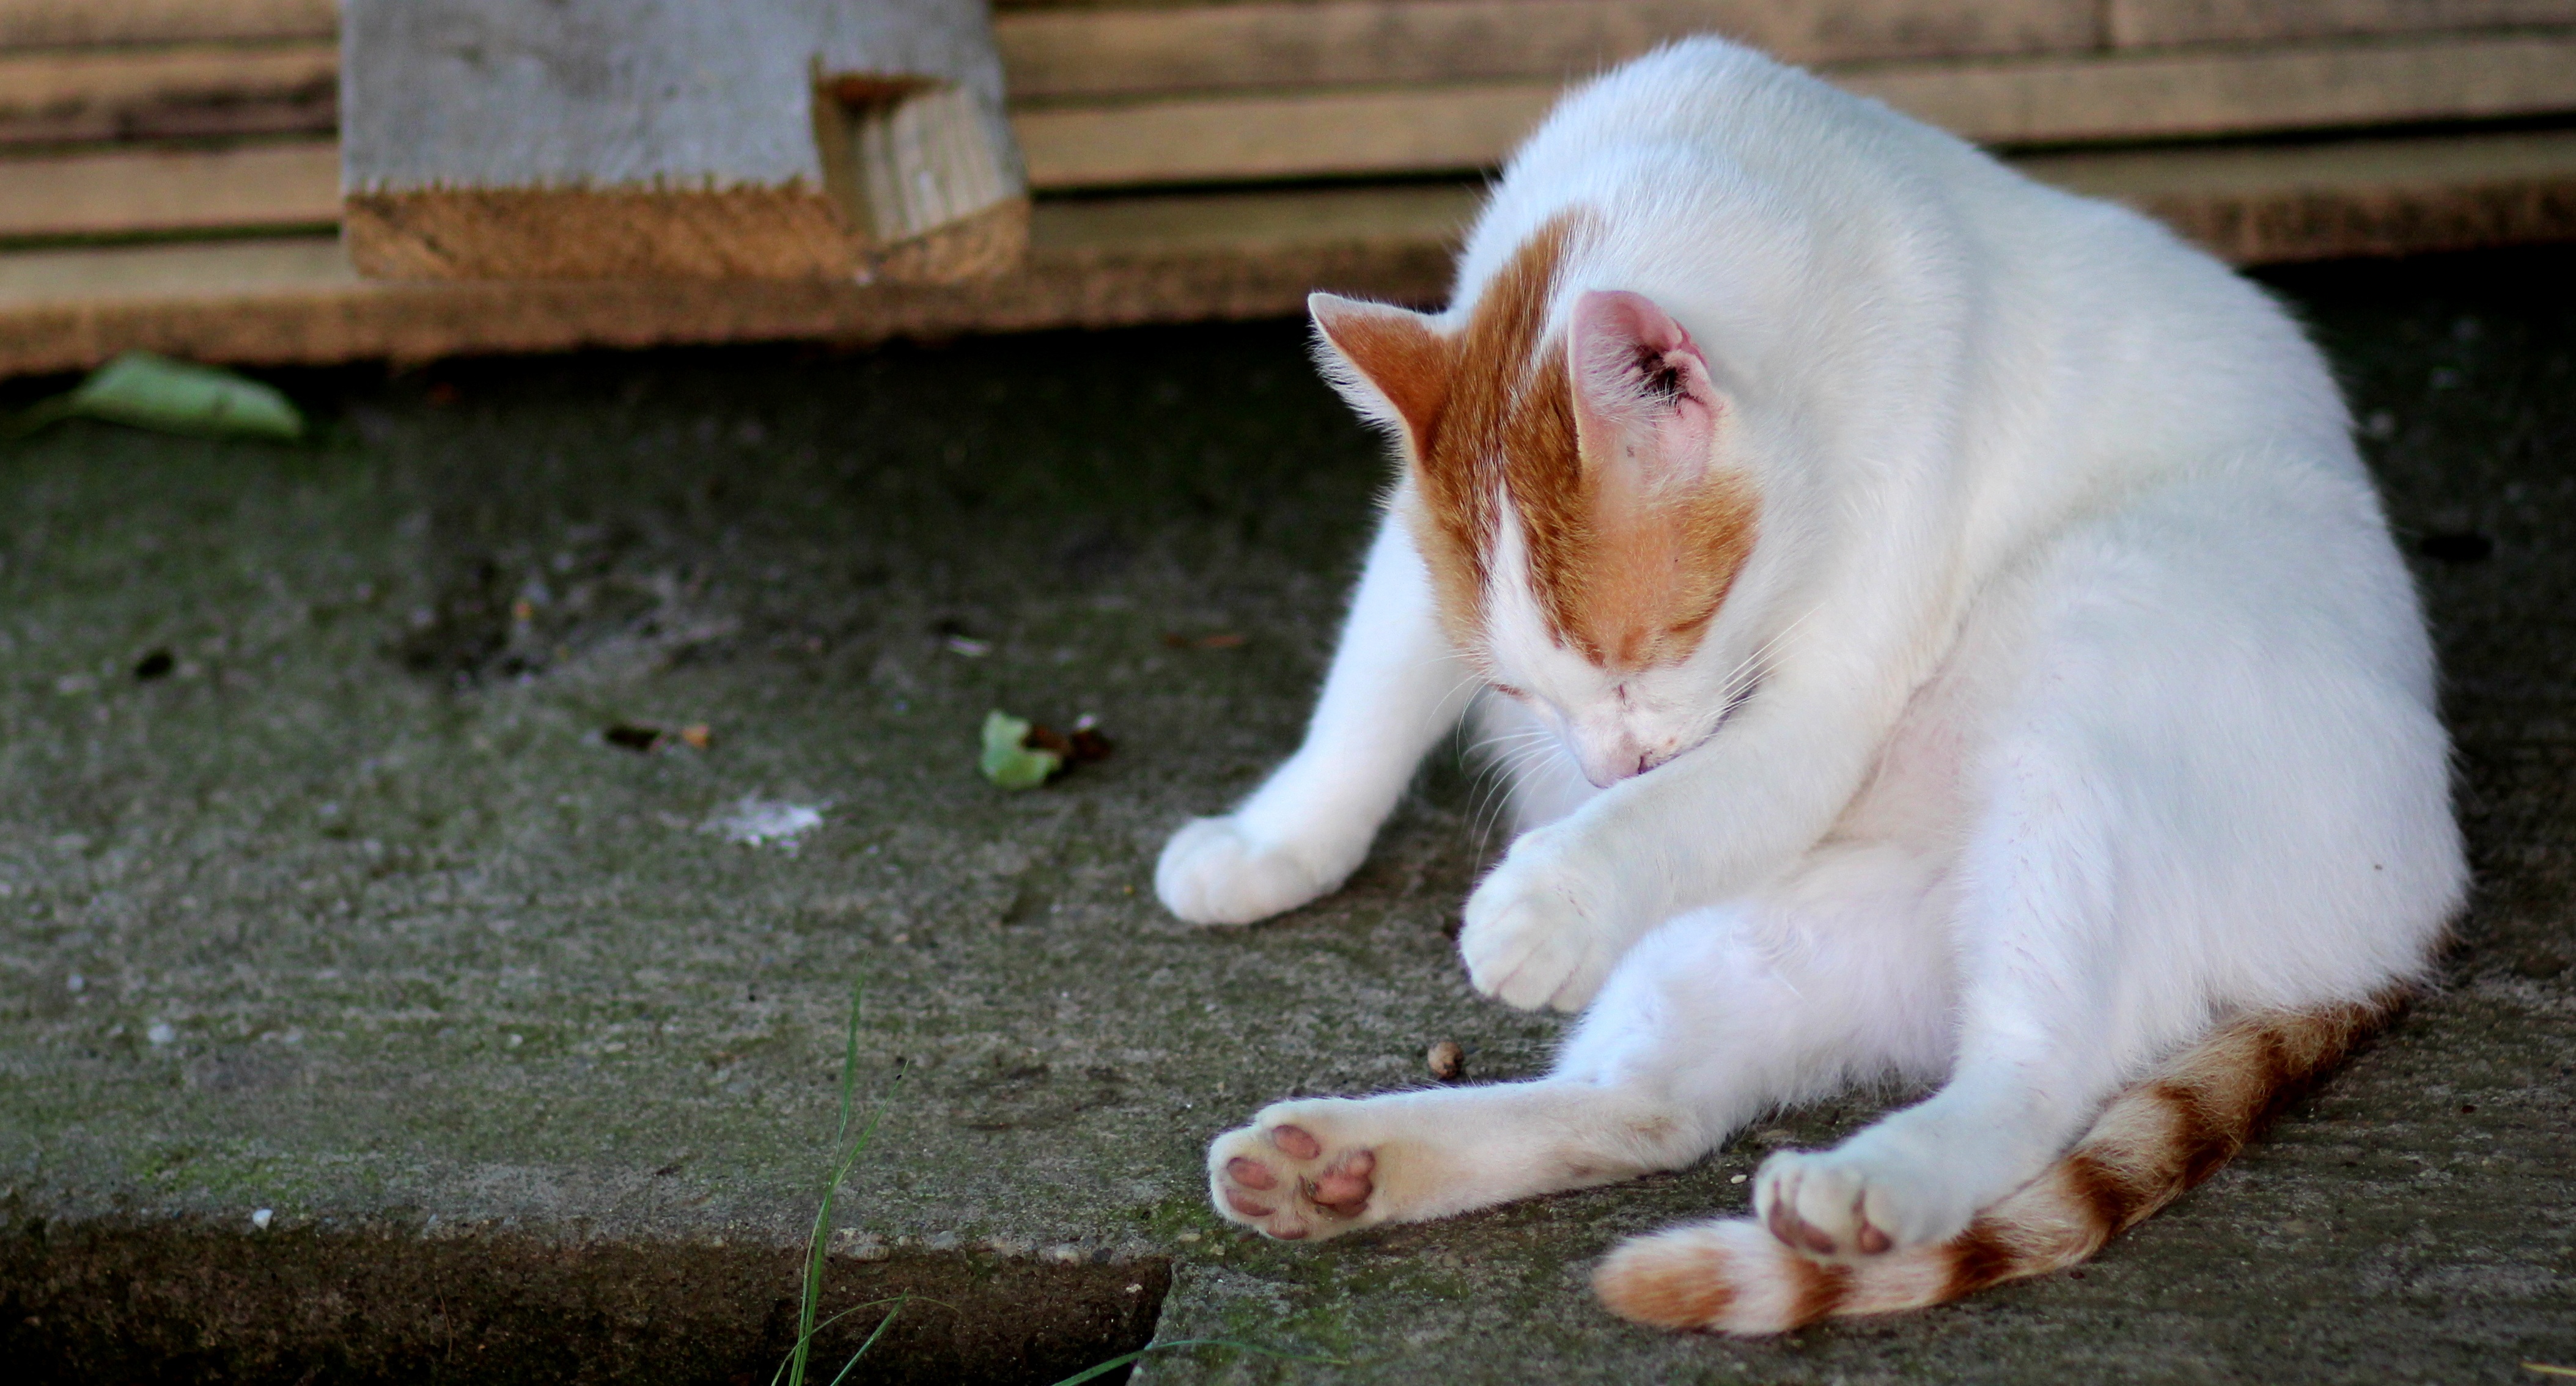
white, puppy, orange, kitten, cat, wash, mammal, yawn, nose, whiskers, skin, vertebrate, hygiene, small to medium sized cats, cat like mammal